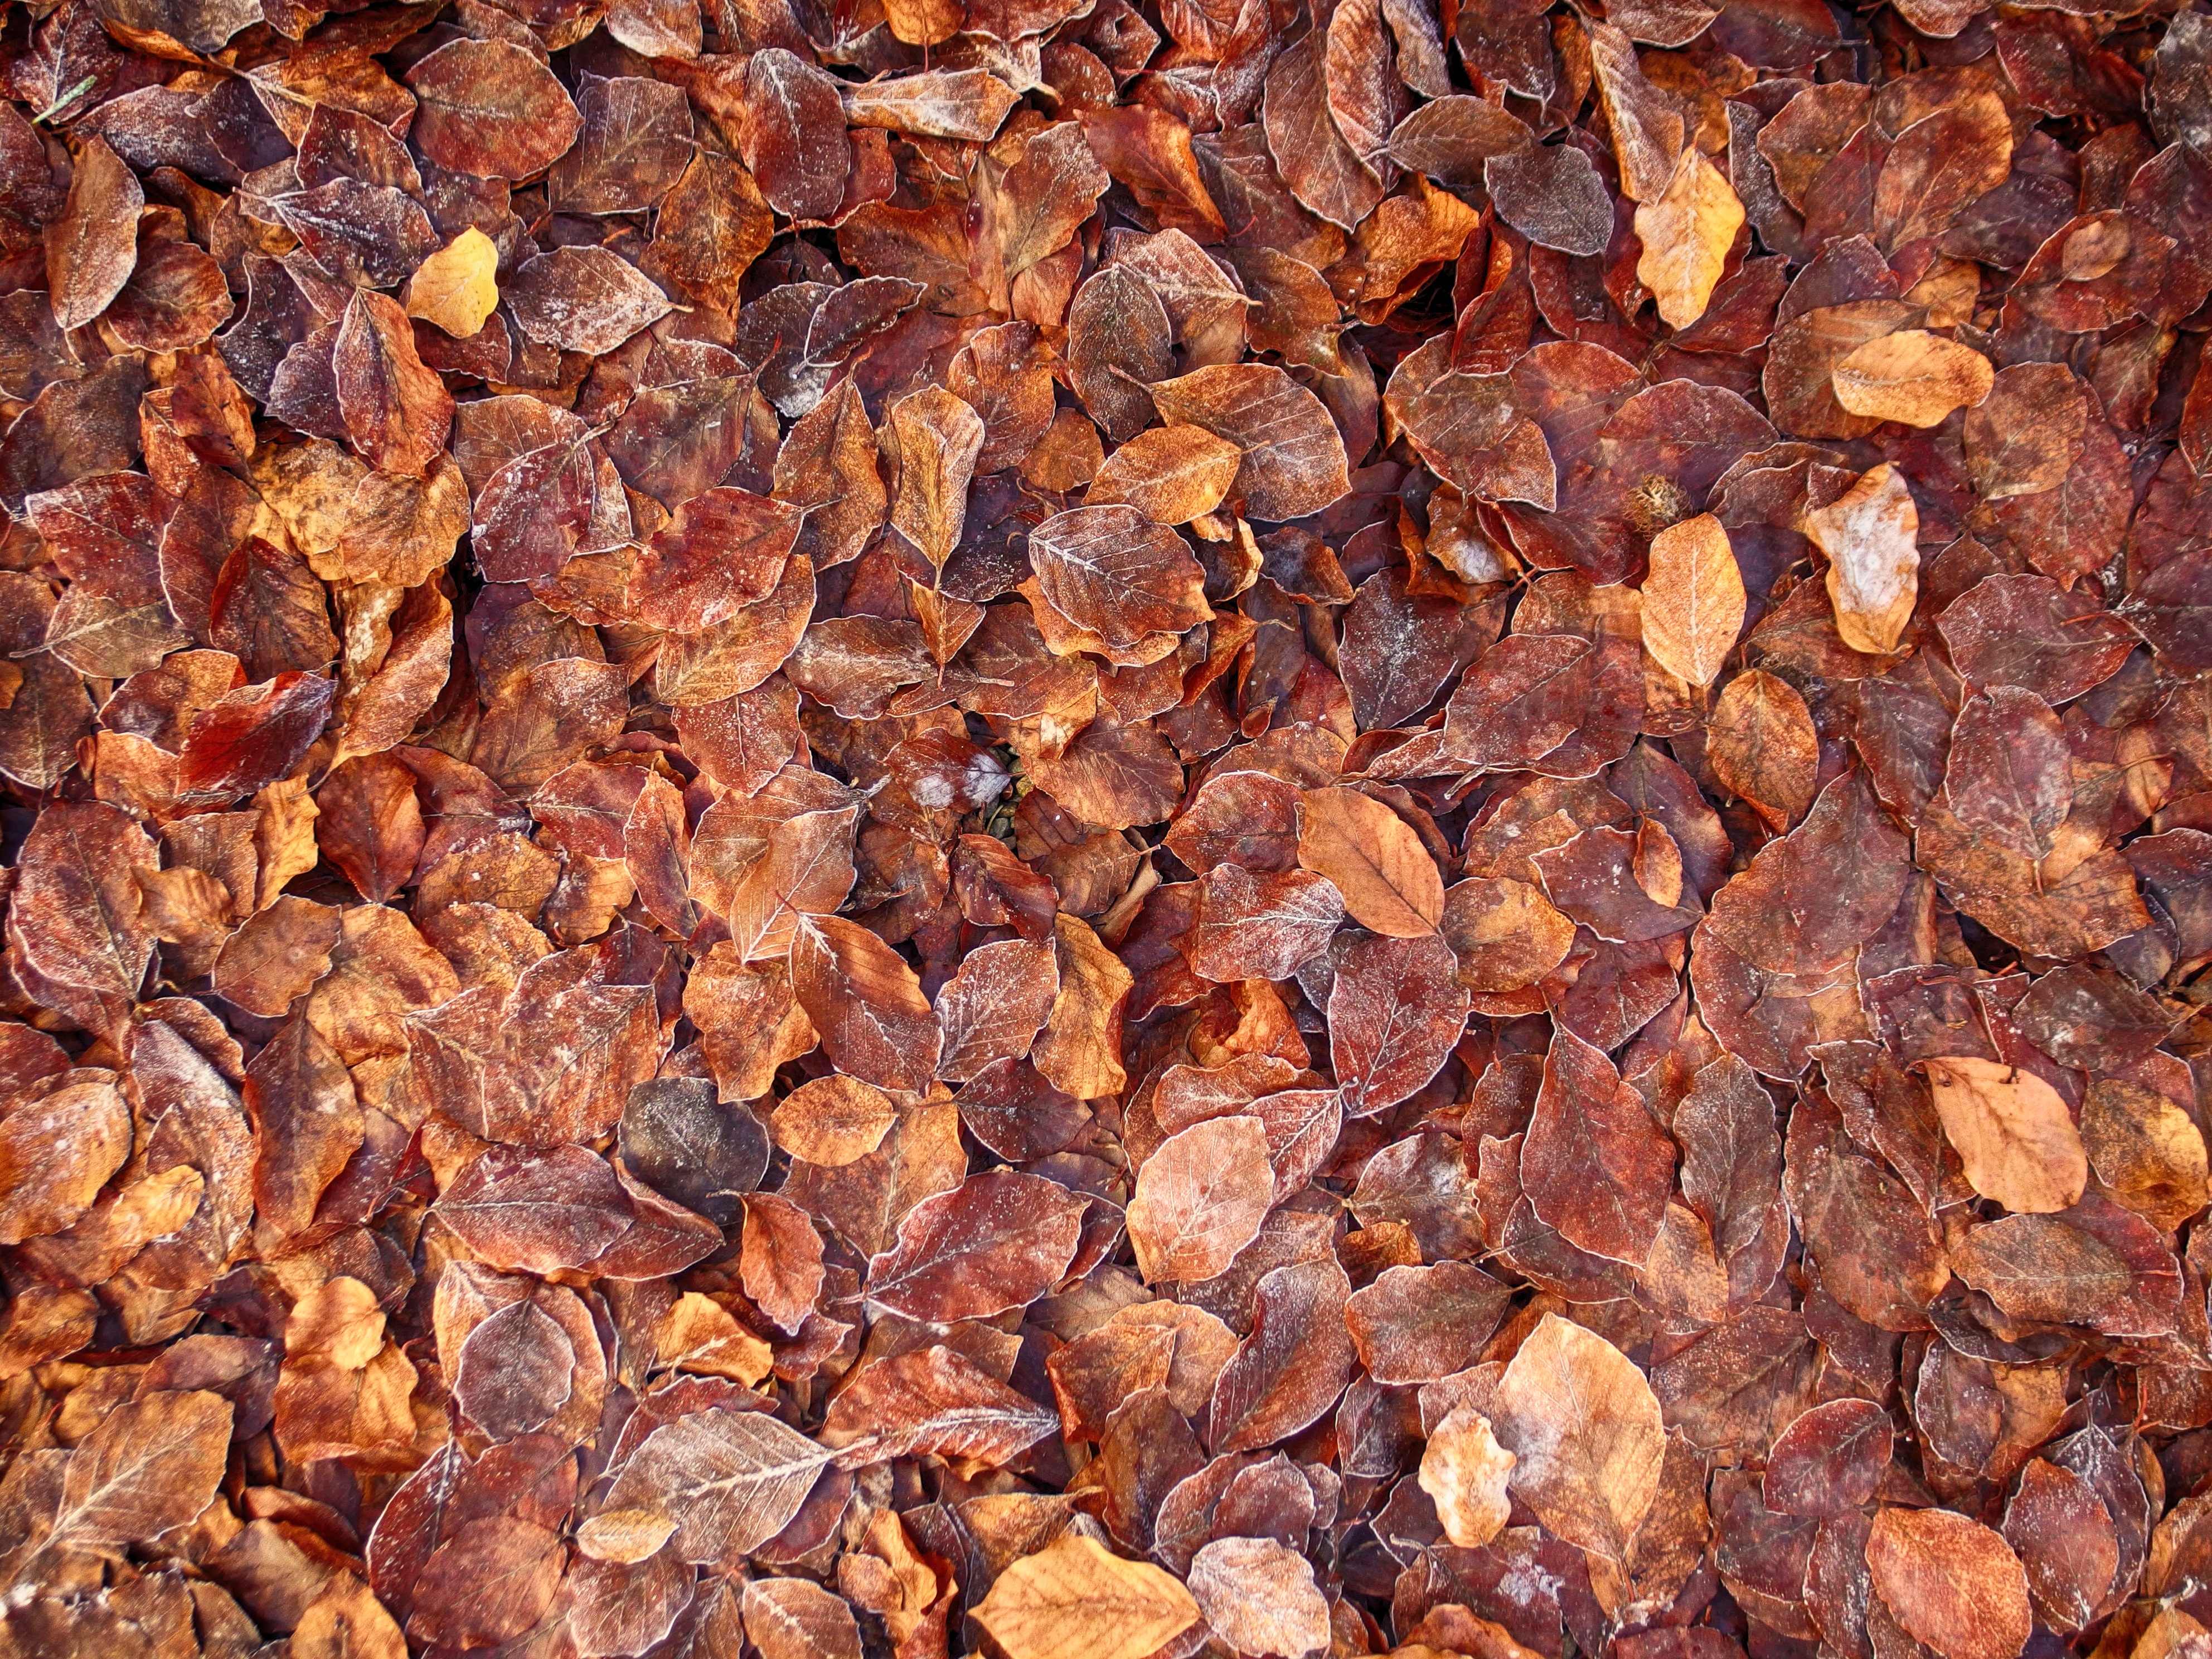
nature, forest, winter, plant, wood, fruit, texture, leaf, fall, foliage, food, produce, autumn, park, brown, soil, brown leaf, dry leaf, trees, leaves, autumn woods, dried leaves, flowering plant, dry branch, winter leaf, cocoa bean, land plant, snack food